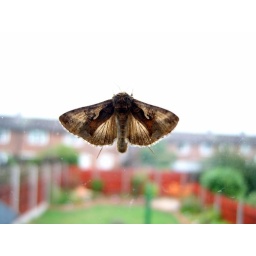
A moth resting on my kitchen window... that's my garden in the background. I liked the way the window backlit my subject's wings.